House at 107 Waban Hill Road

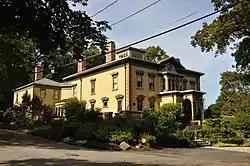

The House at 107 Waban Hill Road in eastern Newton, Massachusetts is one of the city's finest examples of formal Italianate styling, set high on Waban Hill with The two story wood-frame house was built c. 1875, and exhibits the full range of Italianate elements, including an extended bracketed eave, quoined corners, elaborate, heavily pedimented windows, and the shallow-pitch central gable on the flushboarded main facade. The main entrance is sheltered by an arched portico, and the roof is topped by a square cupola with bands of narrow round-arch windows on each side.